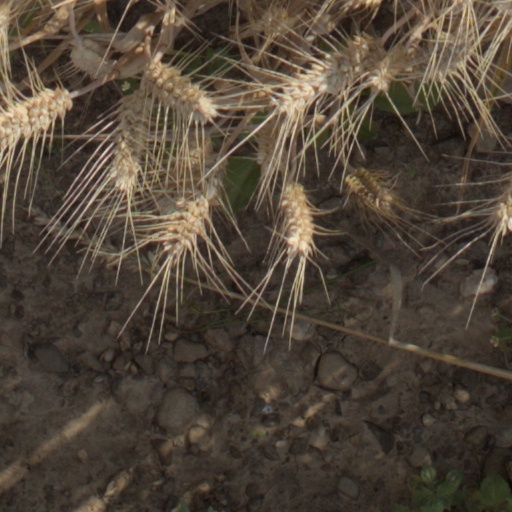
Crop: wheat